Malinee Peris

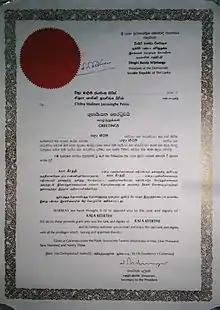
Kala Keerthi Certificate

The Sri Lanka Foundation of America presented Peris with a Lifetime Achievement Award in November 2007.